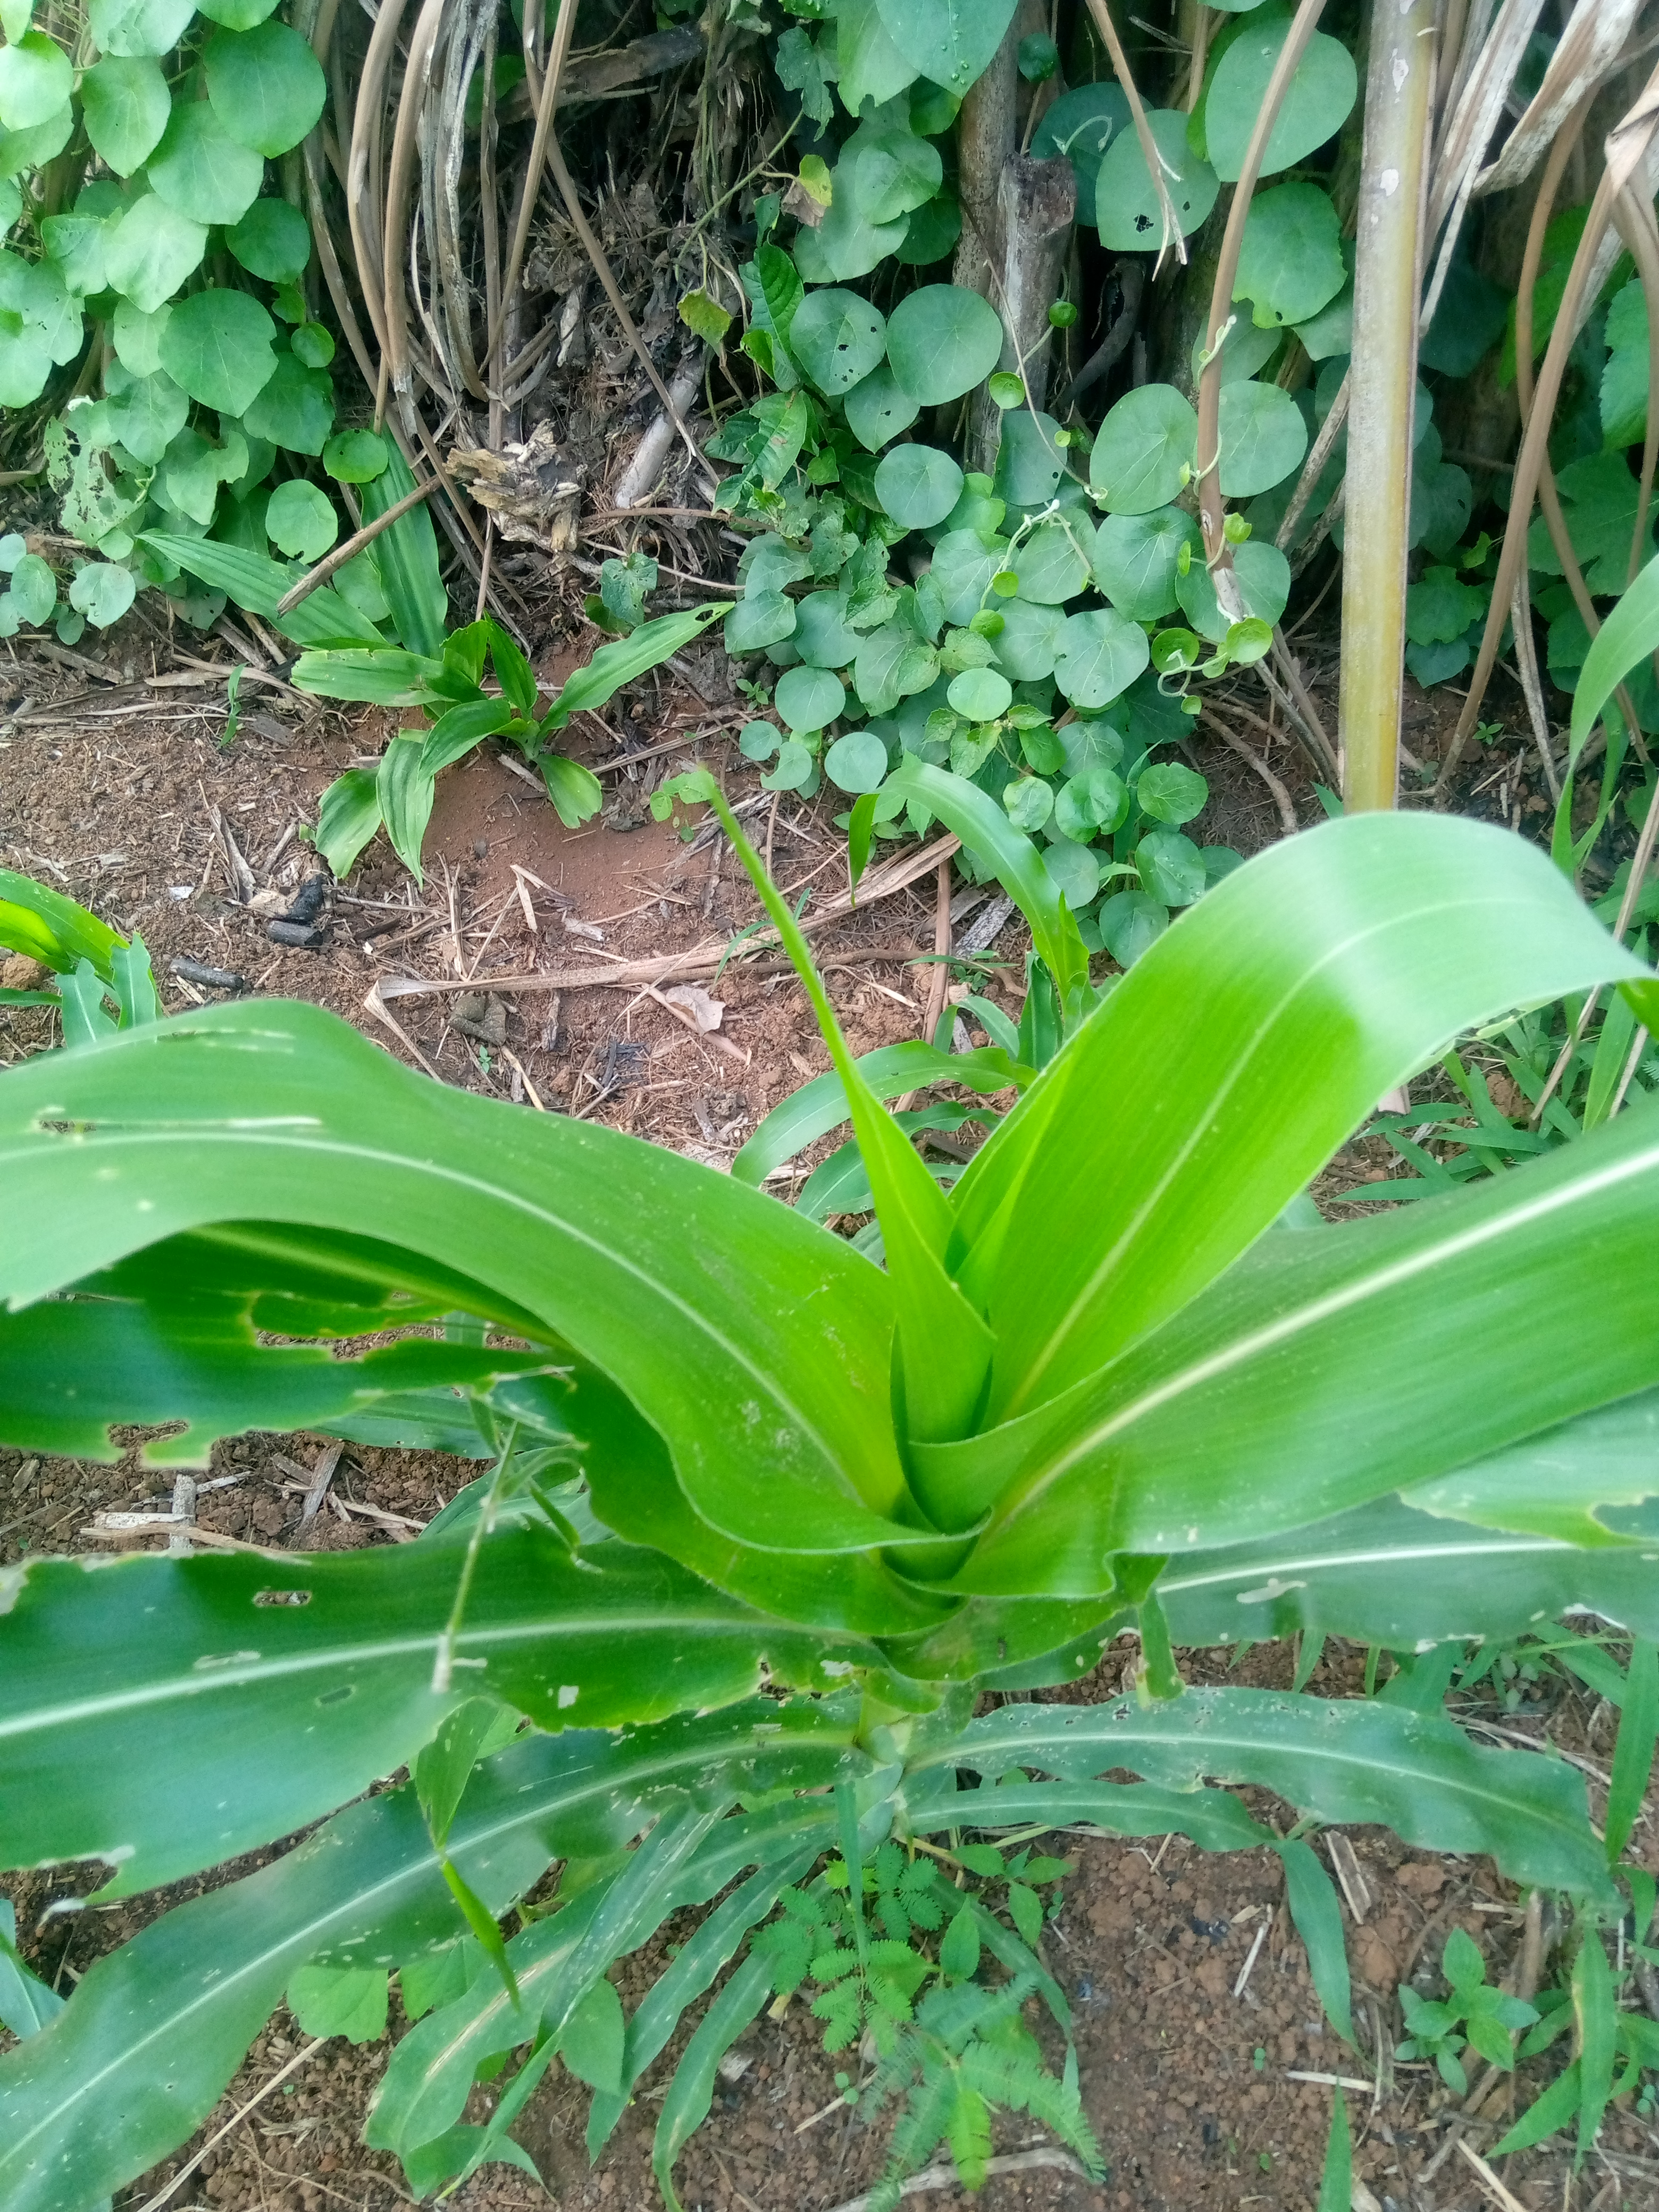
Label: spodoptera_frugiperda